Neuchâtel

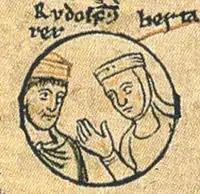
Rudolph and his sister Bertha in the pedigree of the Ottonian dynasty, "Chronica sancti Pantaleonis", Cologne (13th century)

At Les Favarger a Gallo-Roman and at André Fontaine a small coin depot were discovered. In 1908, an excavation at the mouth of the discovered Gallo-Roman baths from the 2nd and 3rd centuries AD.